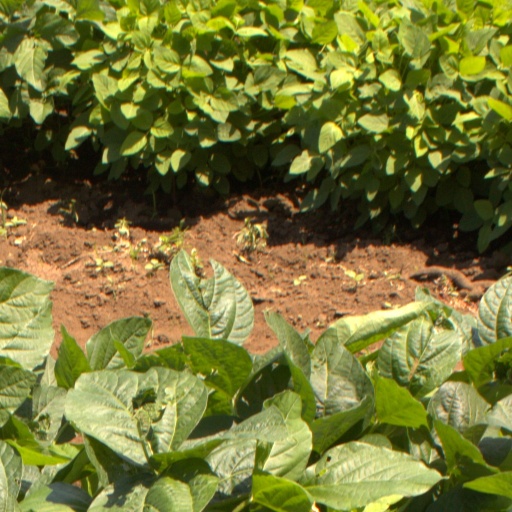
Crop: soybean